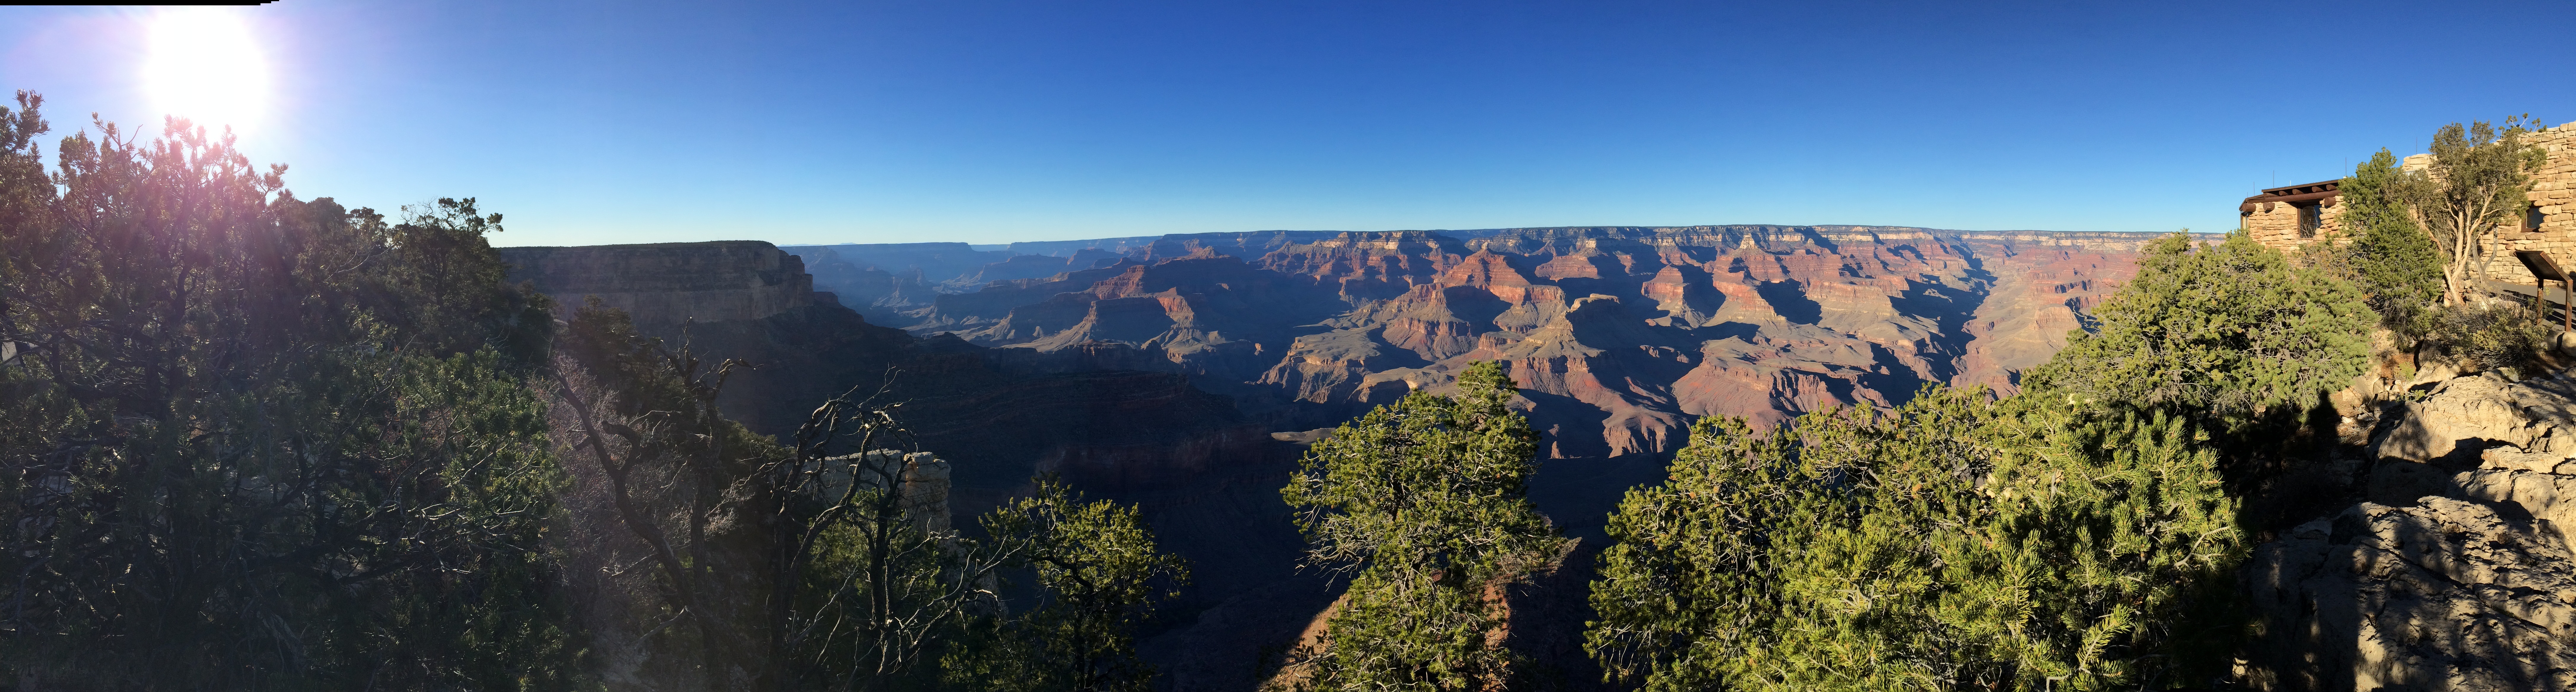
nature, mountain, mountain range, formation, cliff, scenic, natural, canyon, grand canyon, terrain, national park, badlands, beautiful, landform, geographical feature